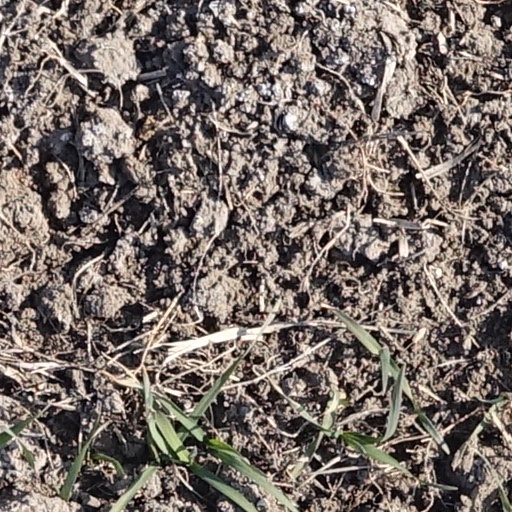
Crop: wheat